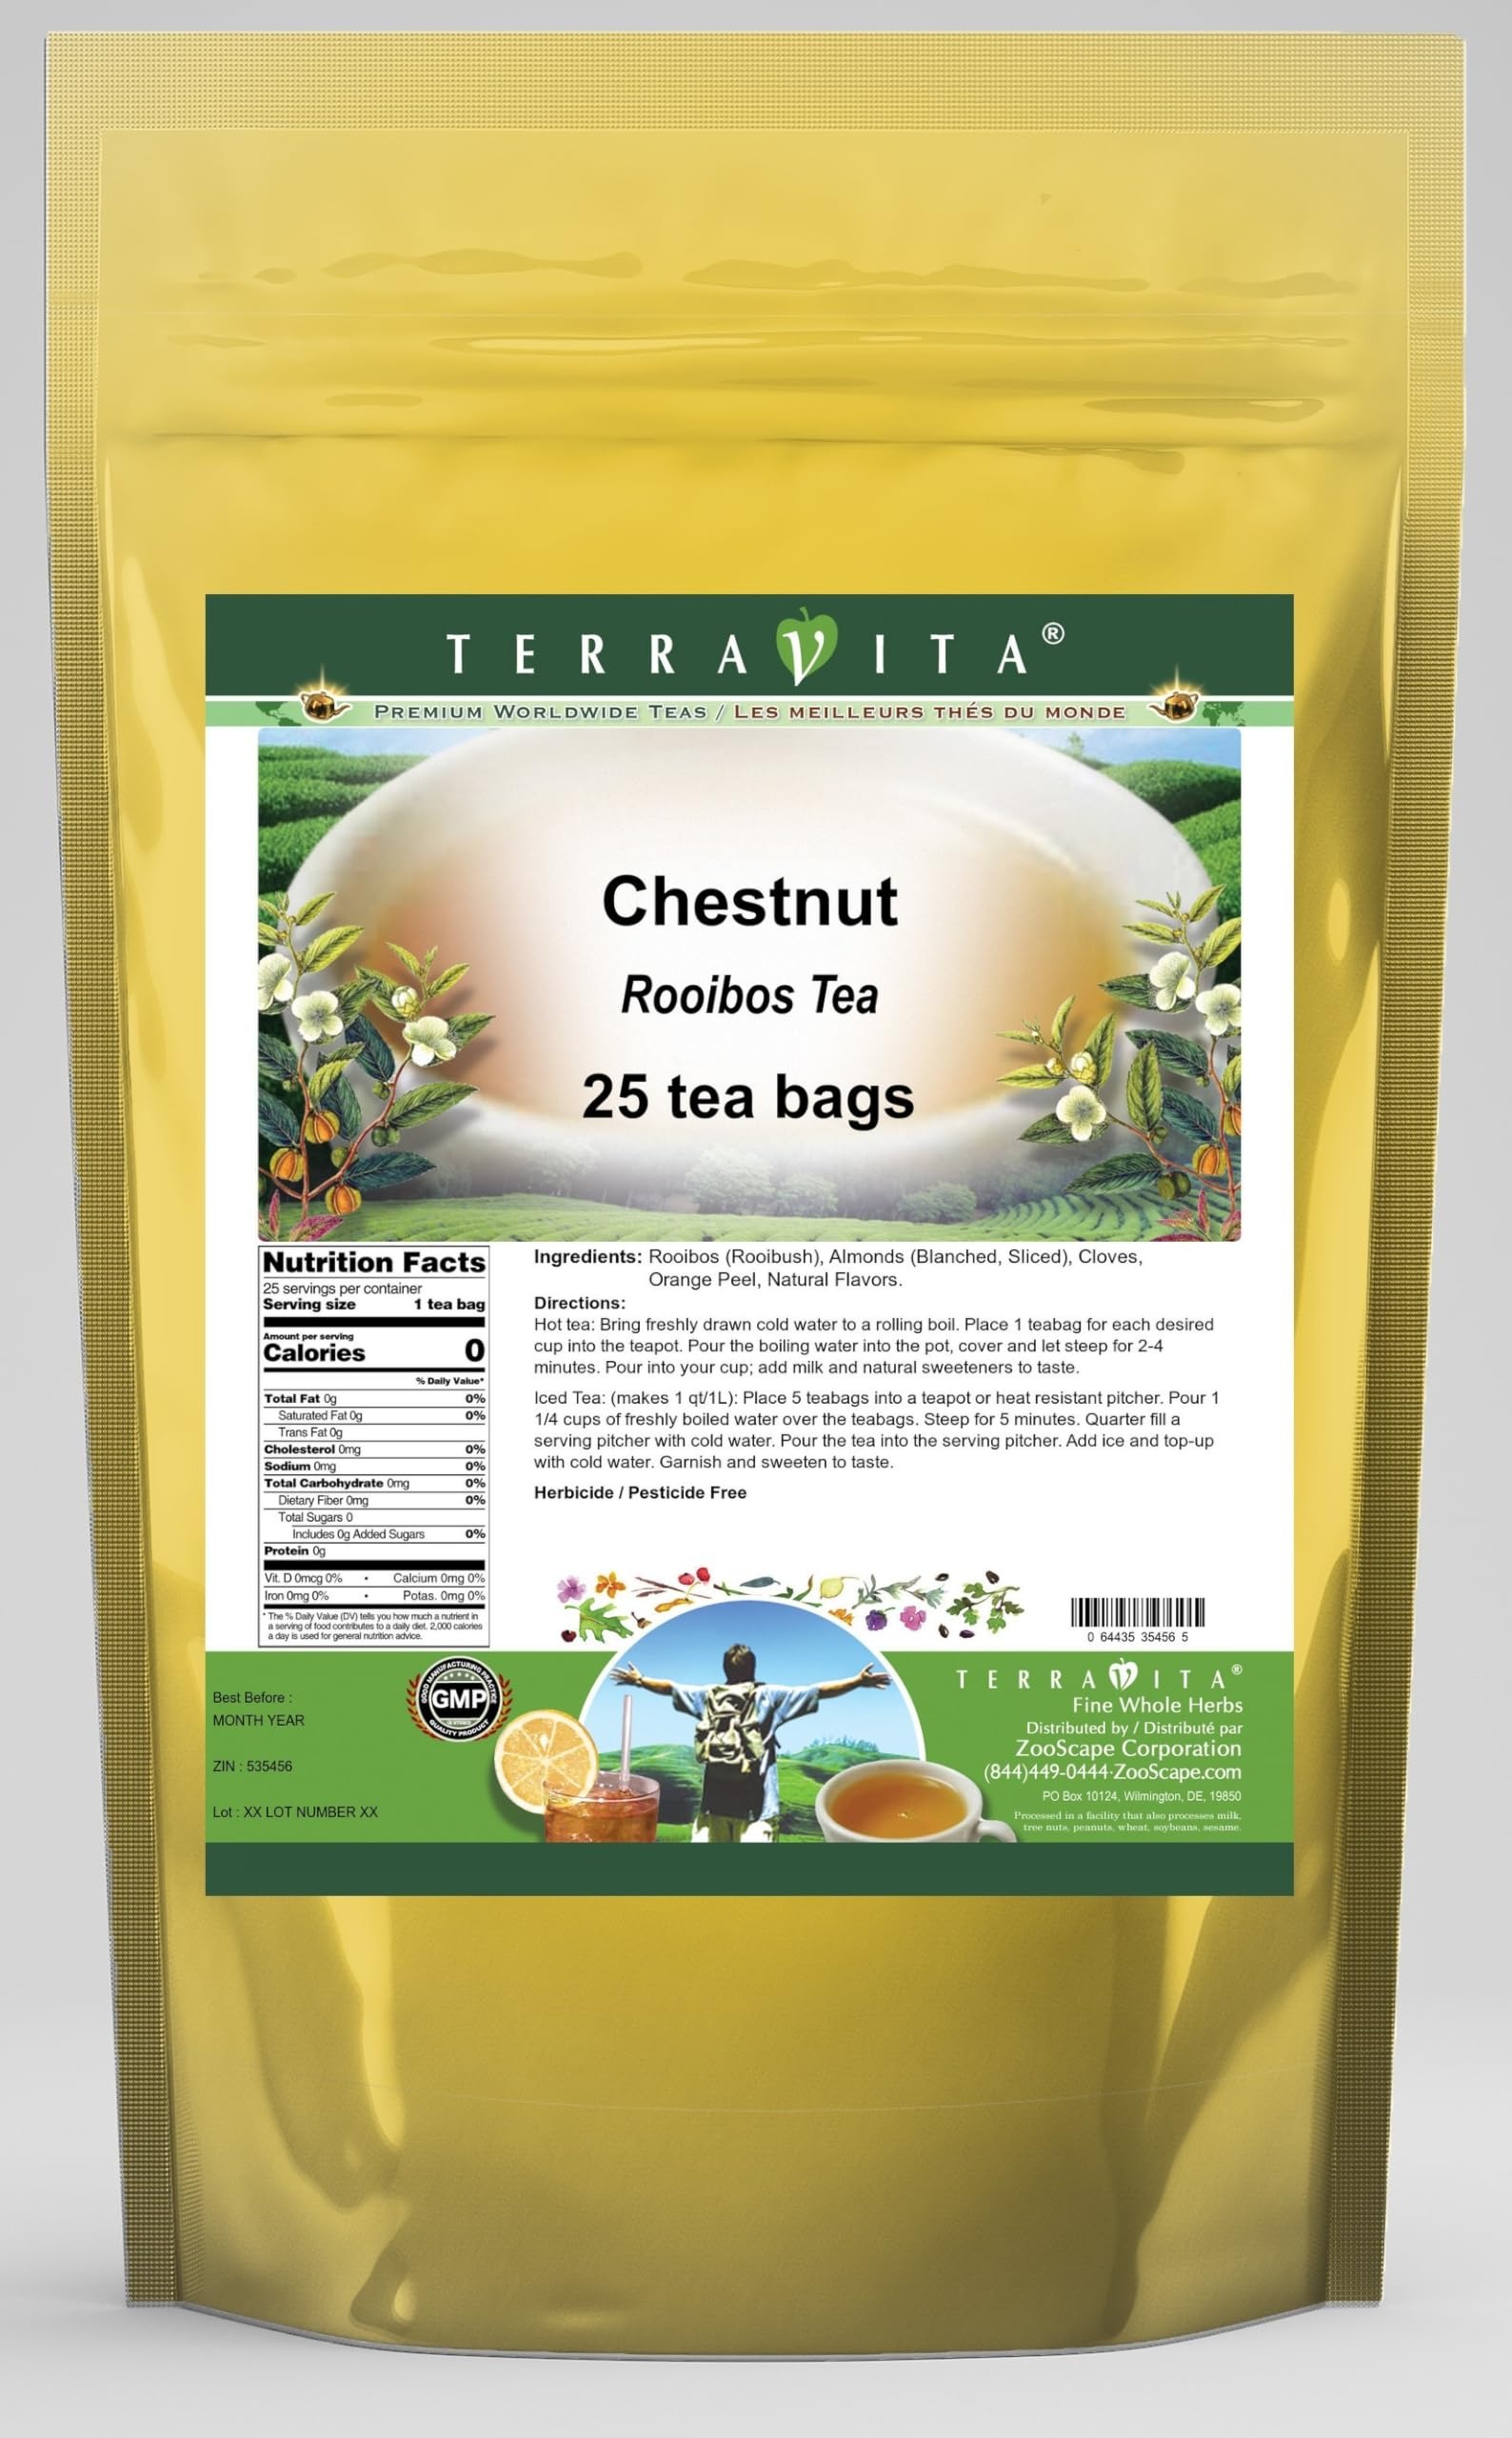
Item Name: Chestnut Rooibos Tea (25 tea bags, ZIN: 535456) - 3 Pack
Bullet Point 1: Our Chestnut Rooibos Tea is a delightful flavored Rooibos tea with Almonds, Cloves and Orange Peel that you will really enjoy! The unique Chestnut aroma and taste is a delight! - Ingredients: Rooibos tea, Almonds, Cloves, Orange Peel and Natural Chestnut Flavor.
Bullet Point 2: No fillers.
Bullet Point 3: Manufacturer: TerraVita
Bullet Point 4: Size: 25 tea bags
Bullet Point 5: Rooibos Tea Bags - Packed in a convenient upright pouch!
Product Description: Our Chestnut Rooibos Tea is a delightful flavored Rooibos tea with Almonds, Cloves and Orange Peel that you will really enjoy! The unique Chestnut aroma and taste is a delight! - Ingredients: Rooibos tea, Almonds, Cloves, Orange Peel and Natural Chestnut Flavor. - Hot tea brewing method: Bring freshly drawn cold water to a rolling boil. Place 1 teabag for each desired cup into the teapot. Pour the boiling water into the pot, cover and let steep for 2-4 minutes. Pour into your cup; add milk and natural sweeteners to taste. - Iced tea brewing method: (to make 1 liter/quart): Place 5 teabags into a teapot or heat resistant pitcher. Pour 1 1/4 cups of freshly boiled water over the teabags. Steep for 5 minutes. Quarter fill a serving pitcher with cold water. Pour the tea into the serving pitcher. Add ice and top-up with cold water. Garnish and sweeten to taste. - TerraVita is an exclusive line of premium-quality, natural source products that use only the finest, purest and most potent ingredients found around the world. TerraVita is hallmarked by the highest possible standards of purity, potency, stability and freshness. All of our products are prepared with the highest elements of quality control, from raw materials through the entire manufacturing process, up to and including the moment that the bottles or bags are sealed for freshness and shipped out to you. Our highest possible standards are certified by independent laboratories and backed by our personal guarantee. - TerraVita exists to meet and ensure your family's health and wellness without the harmful effects of chemicals and health products. We strive to make all of our products affordable and reliable and are constantly searching the market to maintain our affordability and to look for new ways to serve you and th
Value: 75.0
Unit: Count

Price: 51.54